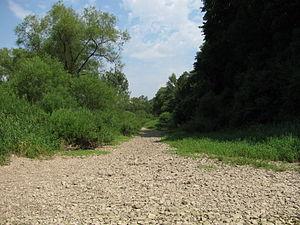
Immendingen est une commune allemande située en Bade-Wurtemberg dans l'arrondissement de Tuttlingen.